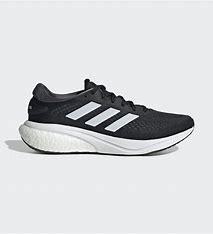
Brand: Adidas
Model: Supernova